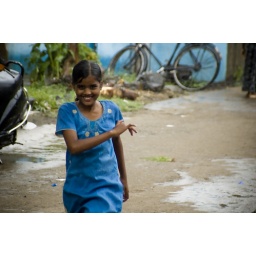
girl walking in the rain